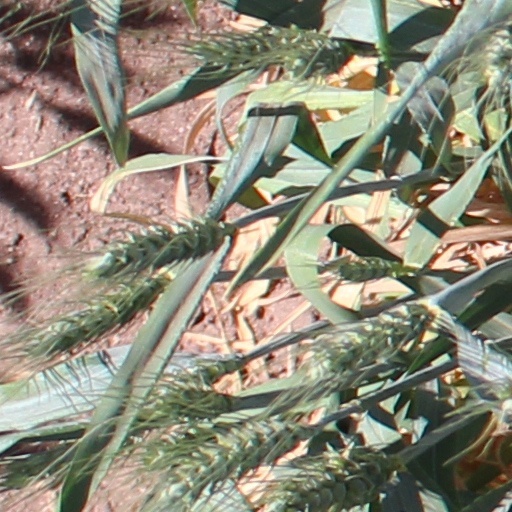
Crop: wheat